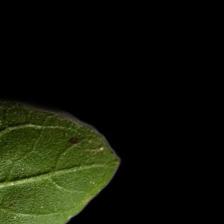
Plant: Tulsi